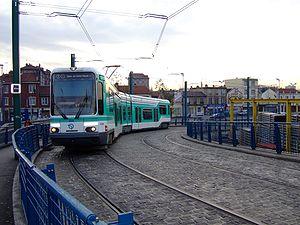
Tramway parisien ligne T1, Saint Denis - Noisy le Sec (les deux en Seine Saint Denis, France). Rame Alsthom de type TFS dans la rampe d'accès à la station pont de Bondy en direction de Saint denis in the city Noisy-le-Sec.
La Seine-Saint-Denis est un département français situé au nord-est de l'agglomération parisienne, appartenant à la petite couronne de la région Île-de-France. L'INSEE et La Poste lui attribuent le code 93.
Noisy-le-Sec est une commune française située dans le département de la Seine-Saint-Denis, en région Île-de-France. Ses habitants sont appelés les Noiséens.